Geography of India

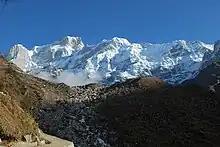
The Kedarnath range in the Garhwal Himalayas in India.

India can be divided into six physiographic regions. They are: